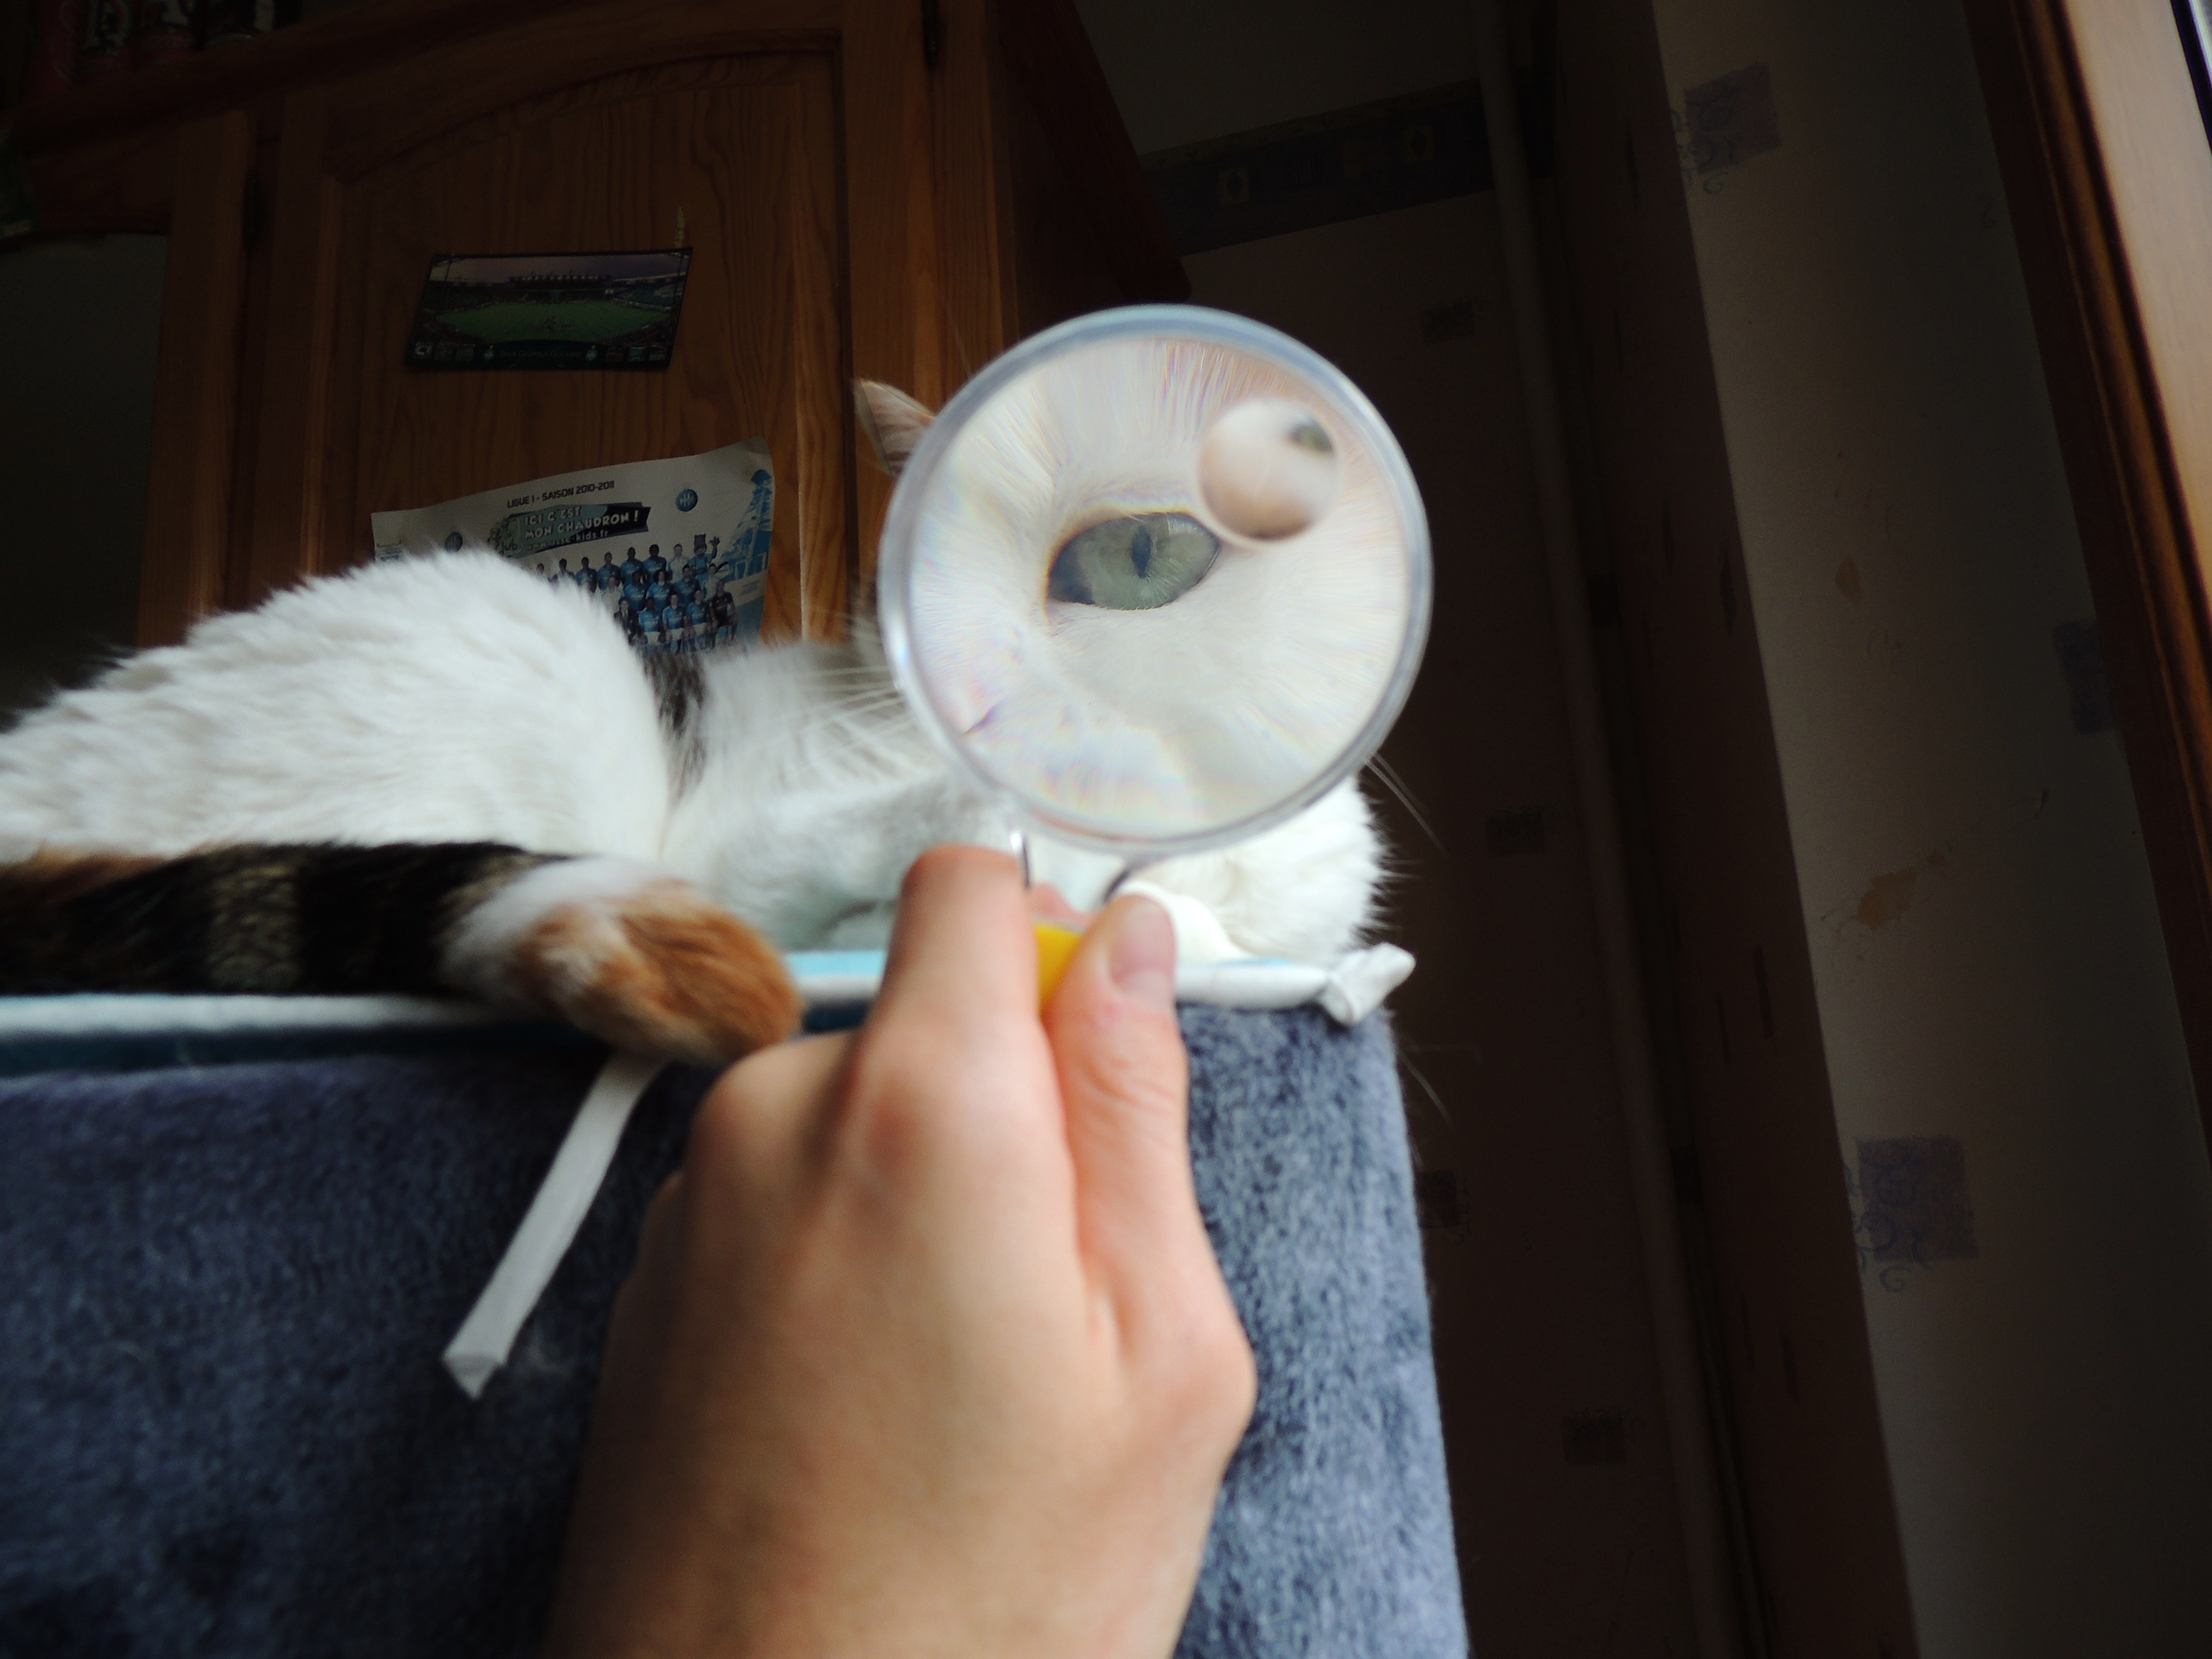
hand, white, cat, skin, small to medium sized cats